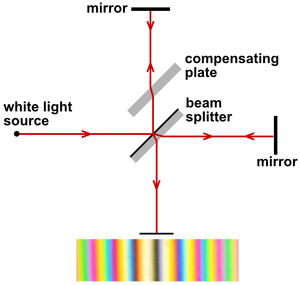
L'interféromètre de Michelson est un dispositif optique inventé par Albert Abraham Michelson et Edward Morley qui produit des interférences par division d'amplitude. Il est constitué essentiellement de deux miroirs et d'une lame semi-réfléchissante. Les deux configurations possibles d'utilisation sont la configuration en lame d'air et celle en coin d'air.